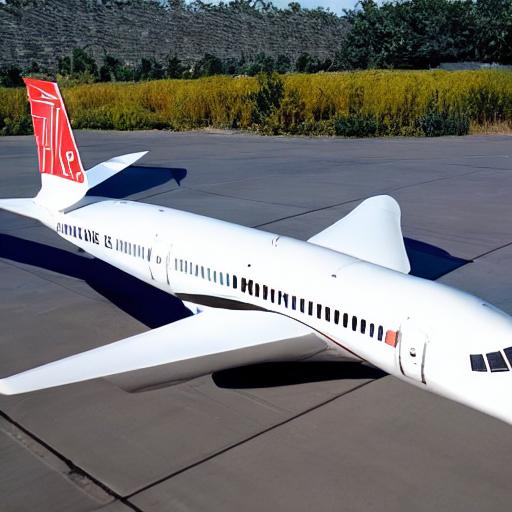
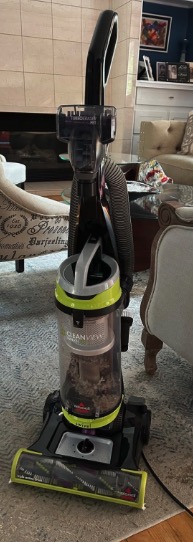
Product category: items_vacuum
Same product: no